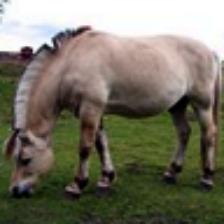
Label: NonHuman